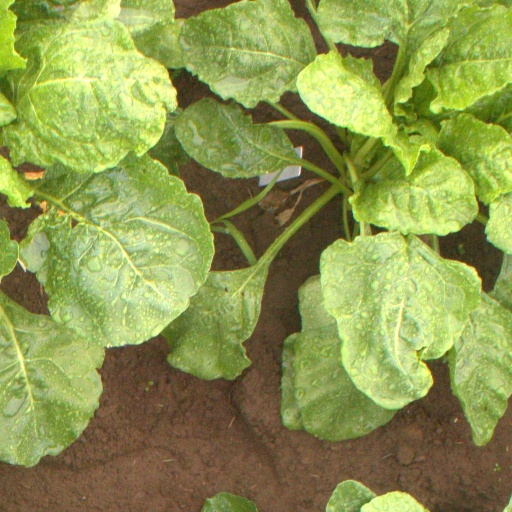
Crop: sugar beet